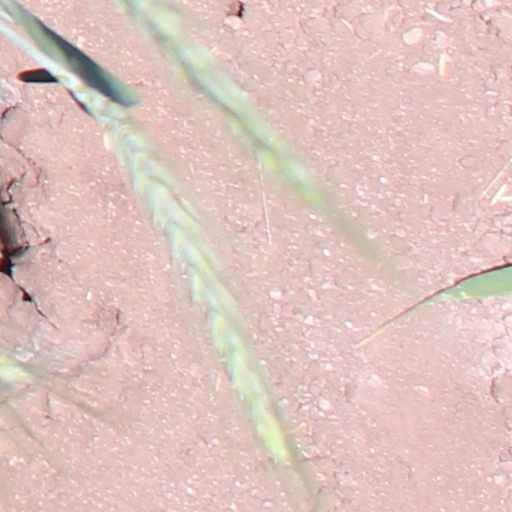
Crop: wheat